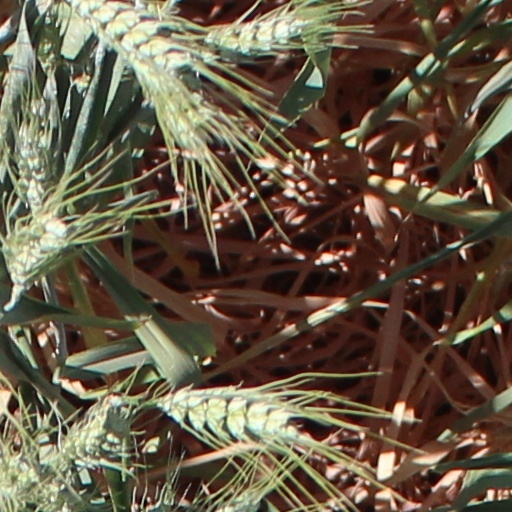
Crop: wheat